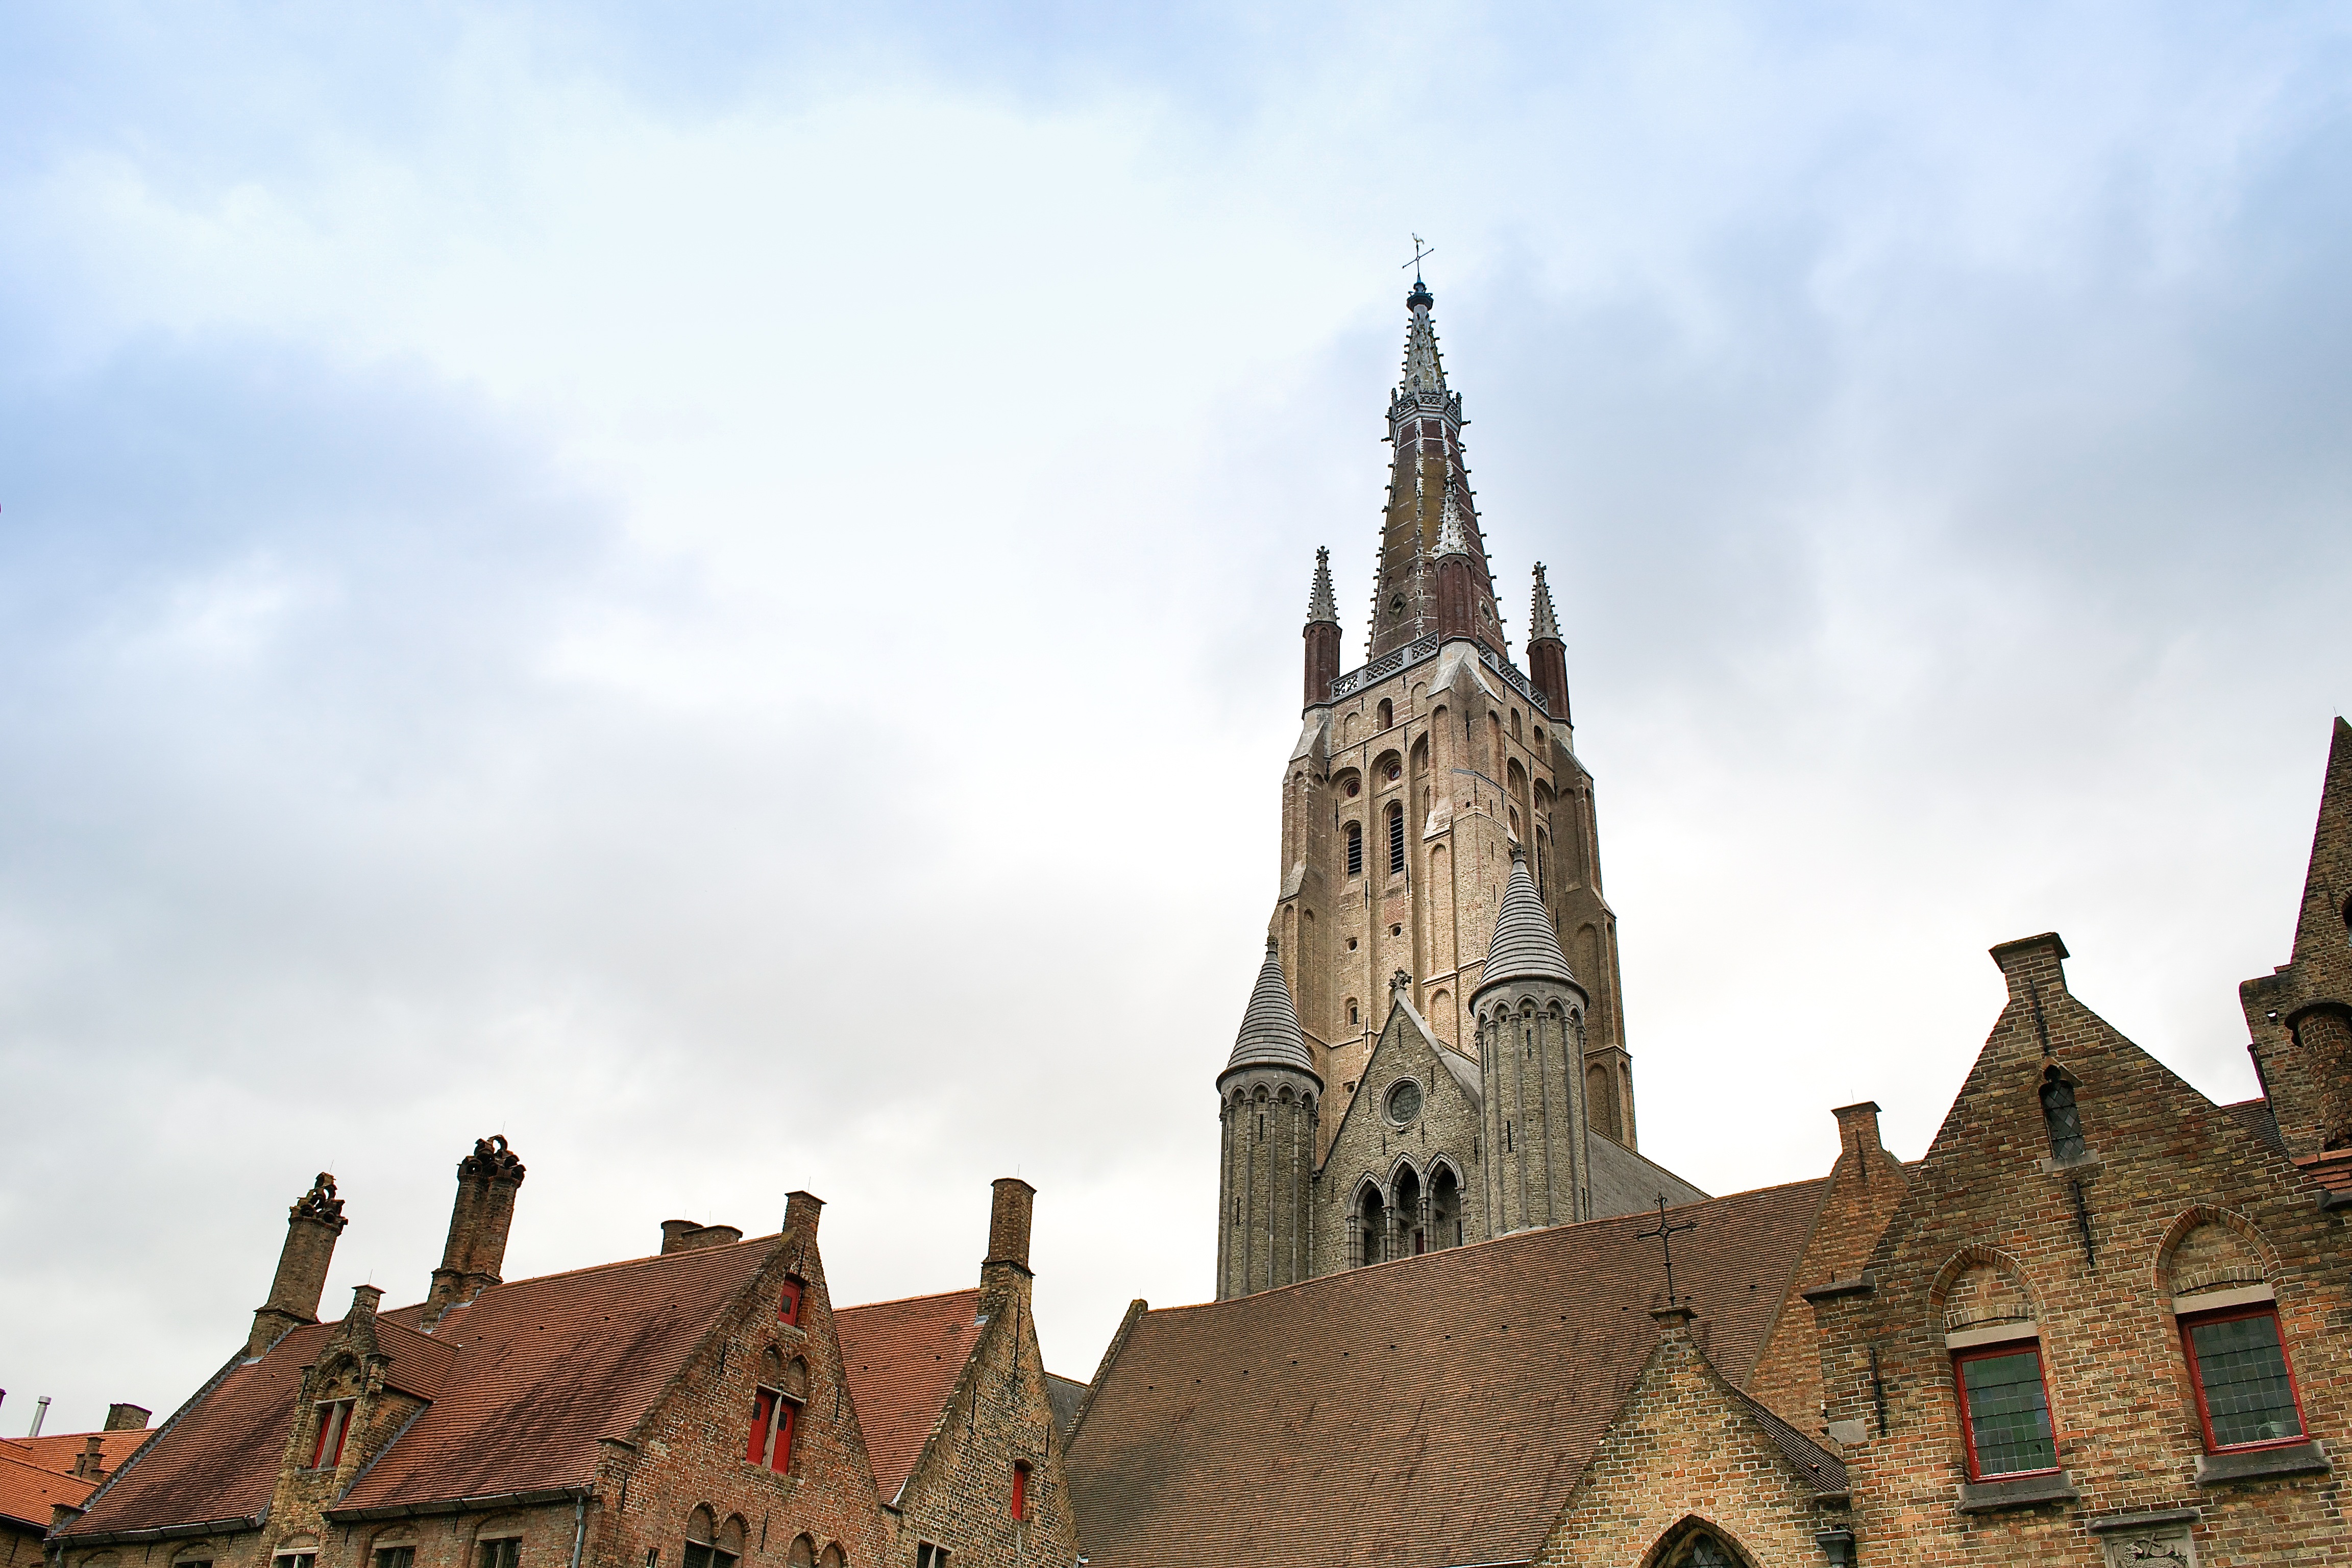
architecture, building, chateau, tower, religion, castle, landmark, church, cathedral, tourism, place of worship, belgium, buildings, spire, history, dome, middle ages, bruges, flanders